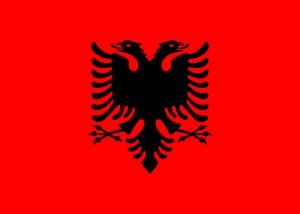
Albaniens flag
Albaniens flag